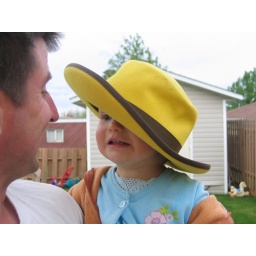
Smiling in yellow hat